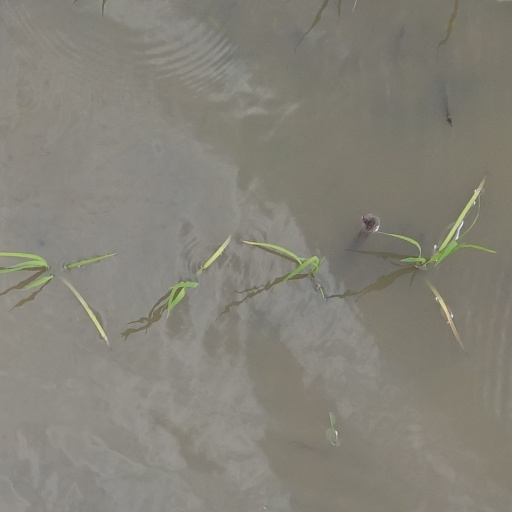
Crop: rice